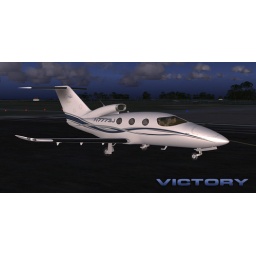
Custom paint scheme in gray/blue; flowing stripes that slightly resemble a bird with its outstretched wing flying forwards.